Herbal tea

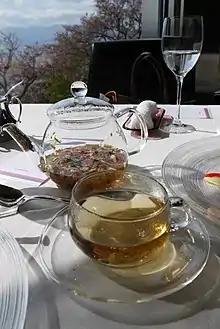
Herbal tea in a glass teapot and cup

Herbal teas can be made with any part of a plant, including fresh or dried flowers, fruit, leaves, stems, seeds, or roots. These parts may be steeped fully raw (as picked) or processed in some way (such as drying, roasting, crushing, tearing/cutting, steaming, etc.).